Walnut Hill Community Church

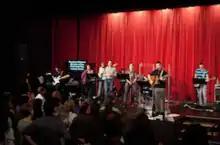
Live recording at the Strand Theater.

On June 12, 2011, Walnut Hill Community Church produced a live album entitled, "Revive Us: Songs of Prayer for New England." Recorded at the Strand Theater in Seymour, the evening was promoted as a live prayer and worship gathering as the church prepared to open its third campus. The album contains arrangements of hymns that have had influence in New England over the past few hundred years. Songs include Softly and Tenderly, My Faith Looks Up to Thee, Revive Us Again, I Surrender All and others.